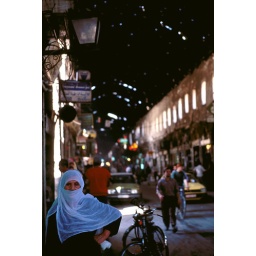
Woman standing by the wall at the street in the night in damascus, syria